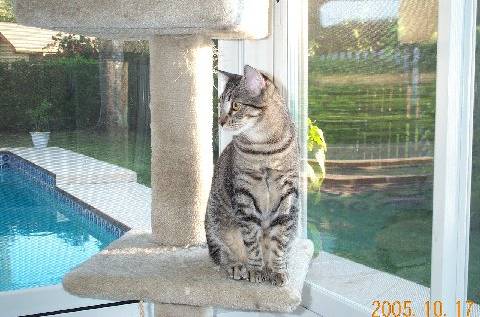
Label: cat